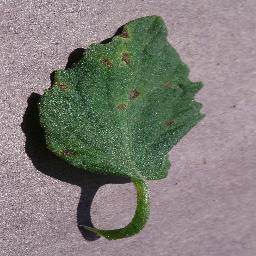
Label: Tomato___Septoria_leaf_spot